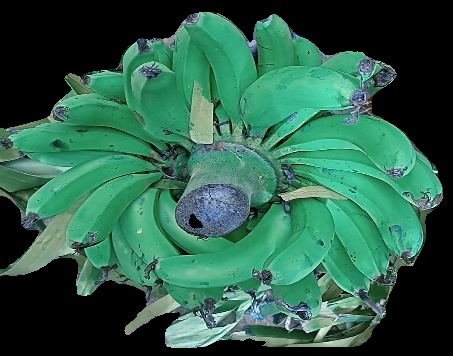
Variety: pachbale
Grade: grade3